Cinque Terre

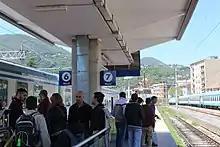
Personnel control the intense flow of tourists on the platforms of the La Spezia Centrale railway station during the public holiday of May Day

Access to Cinque Terre by car is possible, but parking is a major issue. The best method of transportation is by train. Trains run from La Spezia and Genoa to all five towns within the Cinque Terre, as well as to major regional and national destinations. The Cinque Terre railway stations are located on the Genoa-Pisa line. Most long-distance trains do not stop at all five Cinque Terre towns, making it necessary to transfer to regional trains or the Cinque Terre Express. Some intercity trains also stop at Monterosso Station.